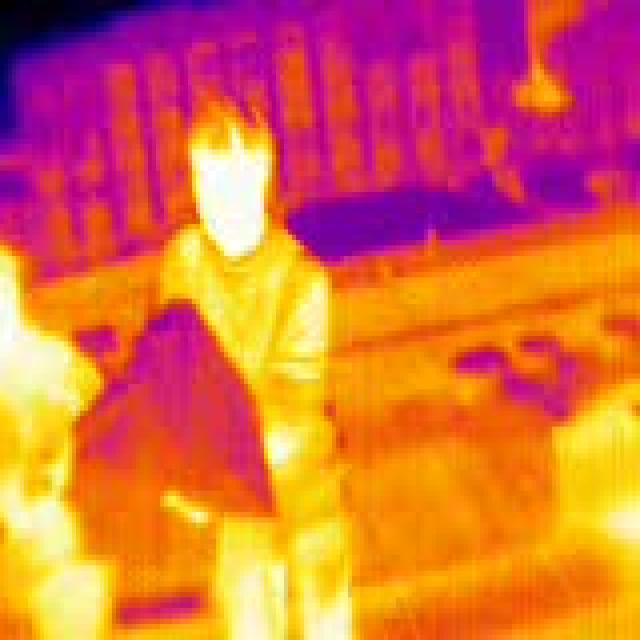
Detected objects:
label: person
label: person